Answer in natural language. How many GarbageCans are visible in the scene? Choose between the following options: 1, 3, 0, 2 or 4
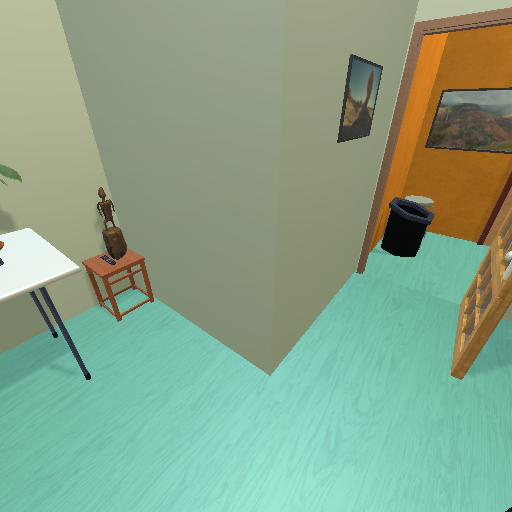
<answer>1</answer>